Andrew M. Schuster

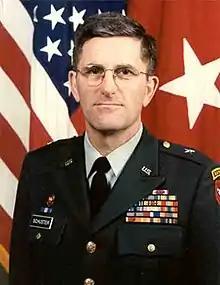
Brigadier General Andrew M. Schuster

Andrew M. Schuster is a retired brigadier general in the National Guard of the United States and former Assistant Adjutant General of Readiness and Training in Wisconsin.